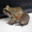
Label: frog